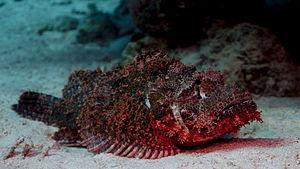
Poisson brun rouge foncé. Il a des appendices charnus sous le menton.